Joseph Olivier (rugby union)

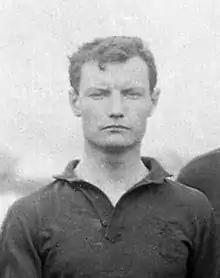
Joseph Olivier champion of France in 1897

Joseph Adolphe Théophile Olivier (2 December 1874 in Paris – 21 May 1901 in Neuilly-sur-Seine) was a French rugby union player who competed in the 1900 Summer Olympics. He was a member of the French rugby union team, which won the gold medal.